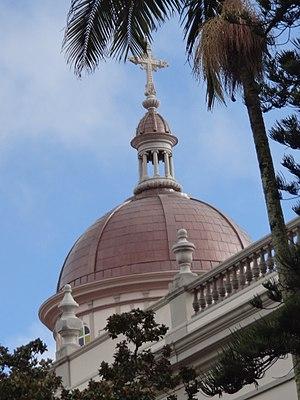
La cathédrale de Notre-Dame des Remèdes, également connue sous le nom cathédrale de La Laguna est la cathédrale catholique de l'île de Tenerife, avec une belle façade néoclassique.